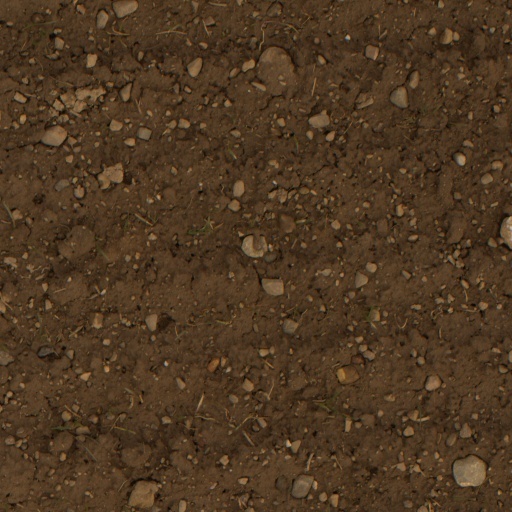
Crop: wheat